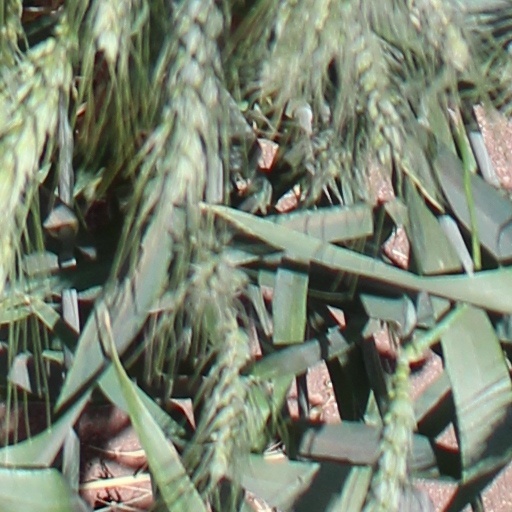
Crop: wheat